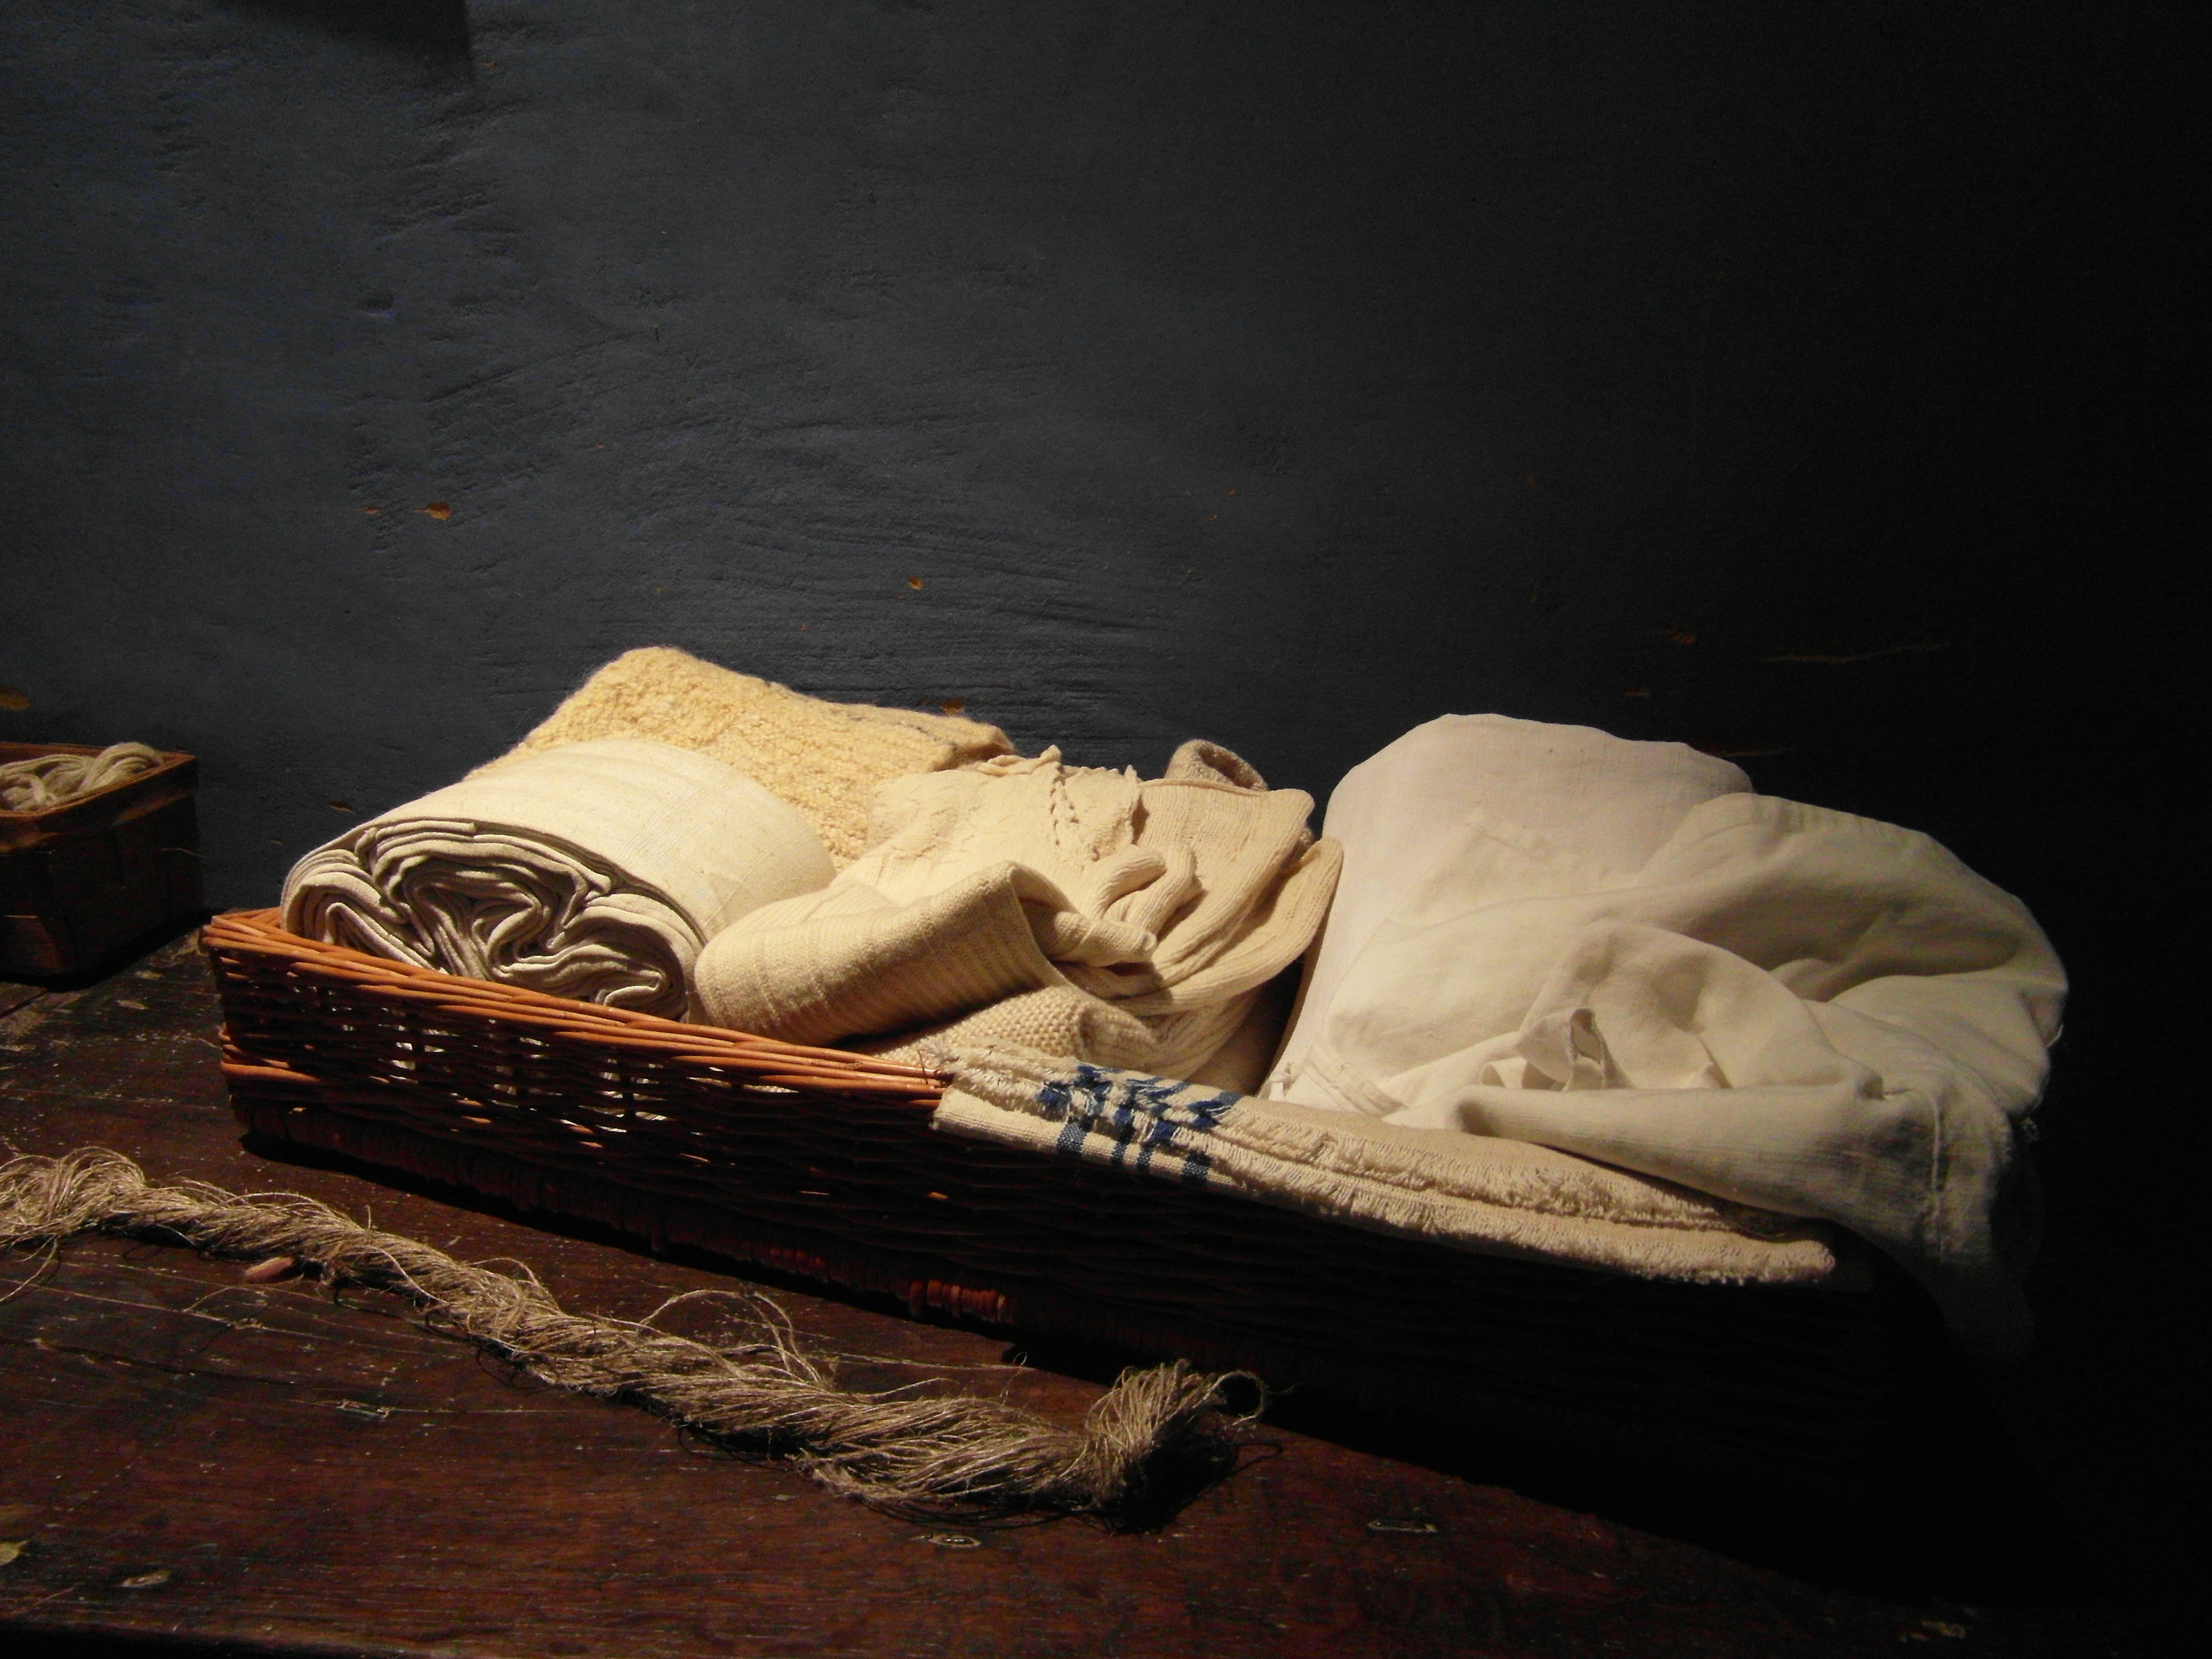
hand, light, wood, white, photography, portrait, color, nostalgia, darkness, painting, sculpture, art, photograph, beauty, image, brocante, old linen